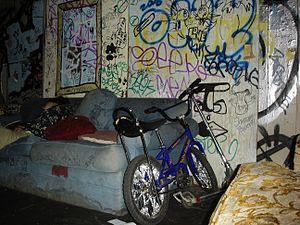
Le mouvement punk, qui se centre sur le punk rock, s'appuie sur divers types d'idéologies, de modes et autres formes d'expression, incluant art visuel, danse, littérature et films. À l'origine aux États-Unis, le mot « punk » décrit la musique basée sur des guitares électriques des groupes « garage » des années 1960 tels The Sonics, The Seeds, 13th Floor Elevators et des groupes de Détroit, The Stooges et MC5, ce qui est maintenant appelé protopunk pour éviter une confusion. Le mot punk aurait été utilisé la première fois par Lester Bangs pour qualifier la musique des Motor City Five.